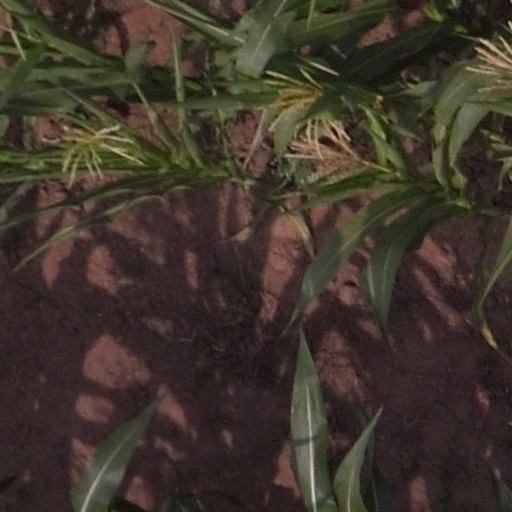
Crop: maize; corn